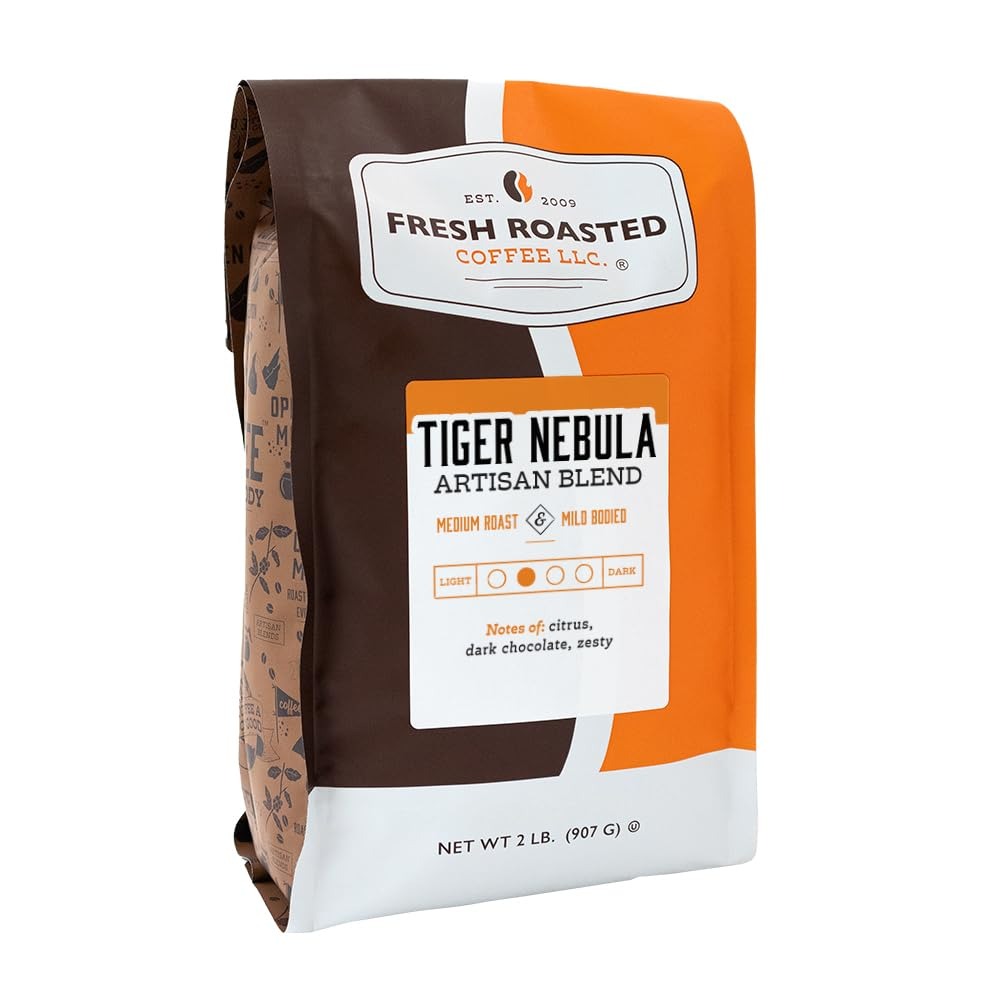
Item Name: Fresh Roasted Coffee, Tiger Nebula, 2 lb (32 oz), Medium Roast, Kosher, Whole Bean
Bullet Point 1: Tiger Nebula Coffee is Wildly Caramel-y & Spicy with Hints of Citrus and Dark Chocolate. Another TeamFRC Favorite. A Blend of 100% Arabica Coffee Beans.
Bullet Point 2: Medium Roast, Mild Body. You Can Bet This Coffee Is Out Of This World! A Fresh Roasted Coffee Exclusive Blend.
Bullet Point 3: All Fresh Roasted Coffee is OU Kosher Certified and Proudly Roasted, Blended, and Packaged in the USA.
Bullet Point 4: Fresh Roasted Coffee is Roasted on Loring (tm) Smart Roasters to Reduce Our Carbon Footprint and Provide Superior Flavor.
Bullet Point 5: Each Bag is Nitrogen-flushed to Keep Your Coffee as Fresh as Possible for as Long as Possible.
Bullet Point 6: 100% Arabica Coffee. No Additives. No Preservatives. No Fake Flavorings.
Product Description: Coffee Cupping Notes: Citrus, Dark Chocolate, Zesty Our Tiger Nebula blend has a wonderful floral aroma with a heavy body. This unique blend is caramel-y and spicy with hints of chocolate and citrus. Tiger Nebula makes a wonderful espresso with its deep crema and clean body.
Value: 32.0
Unit: Ounce

Price: 34.99